List of universities in Tangerang

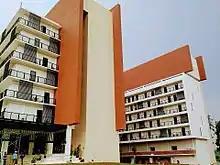
Atma Jaya Catholic University of Indonesia

This article presents a list of universities in Tangerang and South Tangerang in Indonesia. Most of them are private universities.